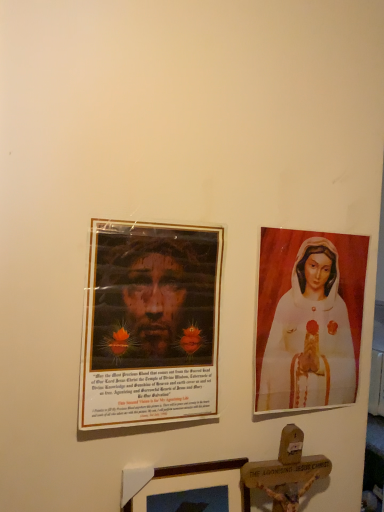
Question: From a real-world perspective, there is one woman above the wooden picture frame at lower center. Please locate it and provide its 2D coordinates.
Answer: [(0.802, 0.656)]